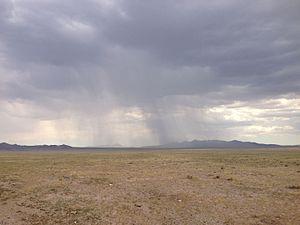
Un orage est une perturbation atmosphérique d'origine convective associée à un type de nuage particulier : le cumulonimbus. Ce dernier est à forte extension verticale, il engendre des pluies fortes à diluviennes, des décharges électriques de foudre accompagnées de tonnerre. Dans des cas extrêmes, l'orage peut produire des chutes de grêle, des vents très violents et, rarement, des tornades.